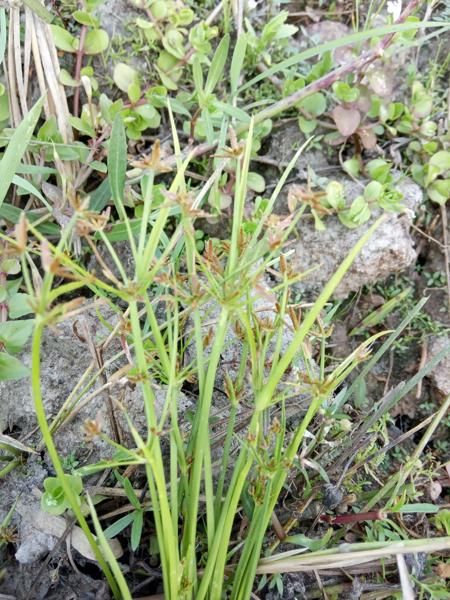
Weed species: Cyperus ochraceus